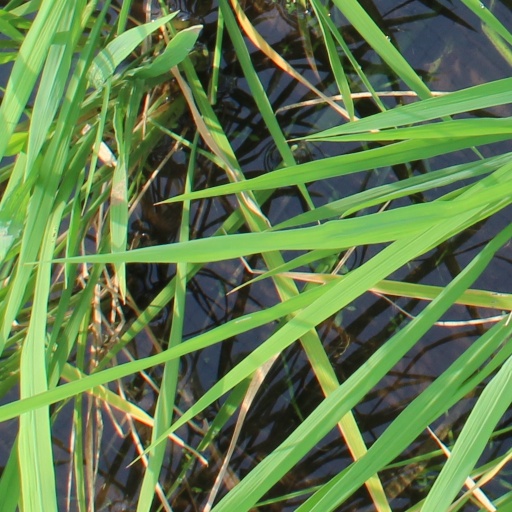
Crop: rice